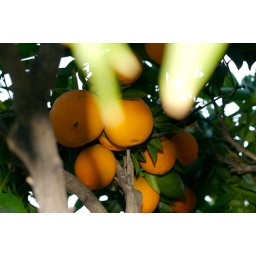
Pictures of lemons and oranges from the trees in our back yard